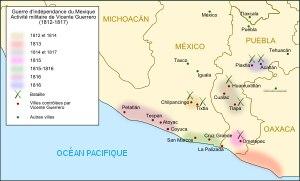
La guerre d'indépendance du Mexique est une guerre qui dura de 1810 à 1821, au terme de laquelle le Mexique devint indépendant du royaume d'Espagne et de l'Empire espagnol. Elle fut menée principalement par des Espagnols nés au Mexique : les criollos contre les Espagnols vivant dans le pays mais nés en Espagne, les peninsulares.